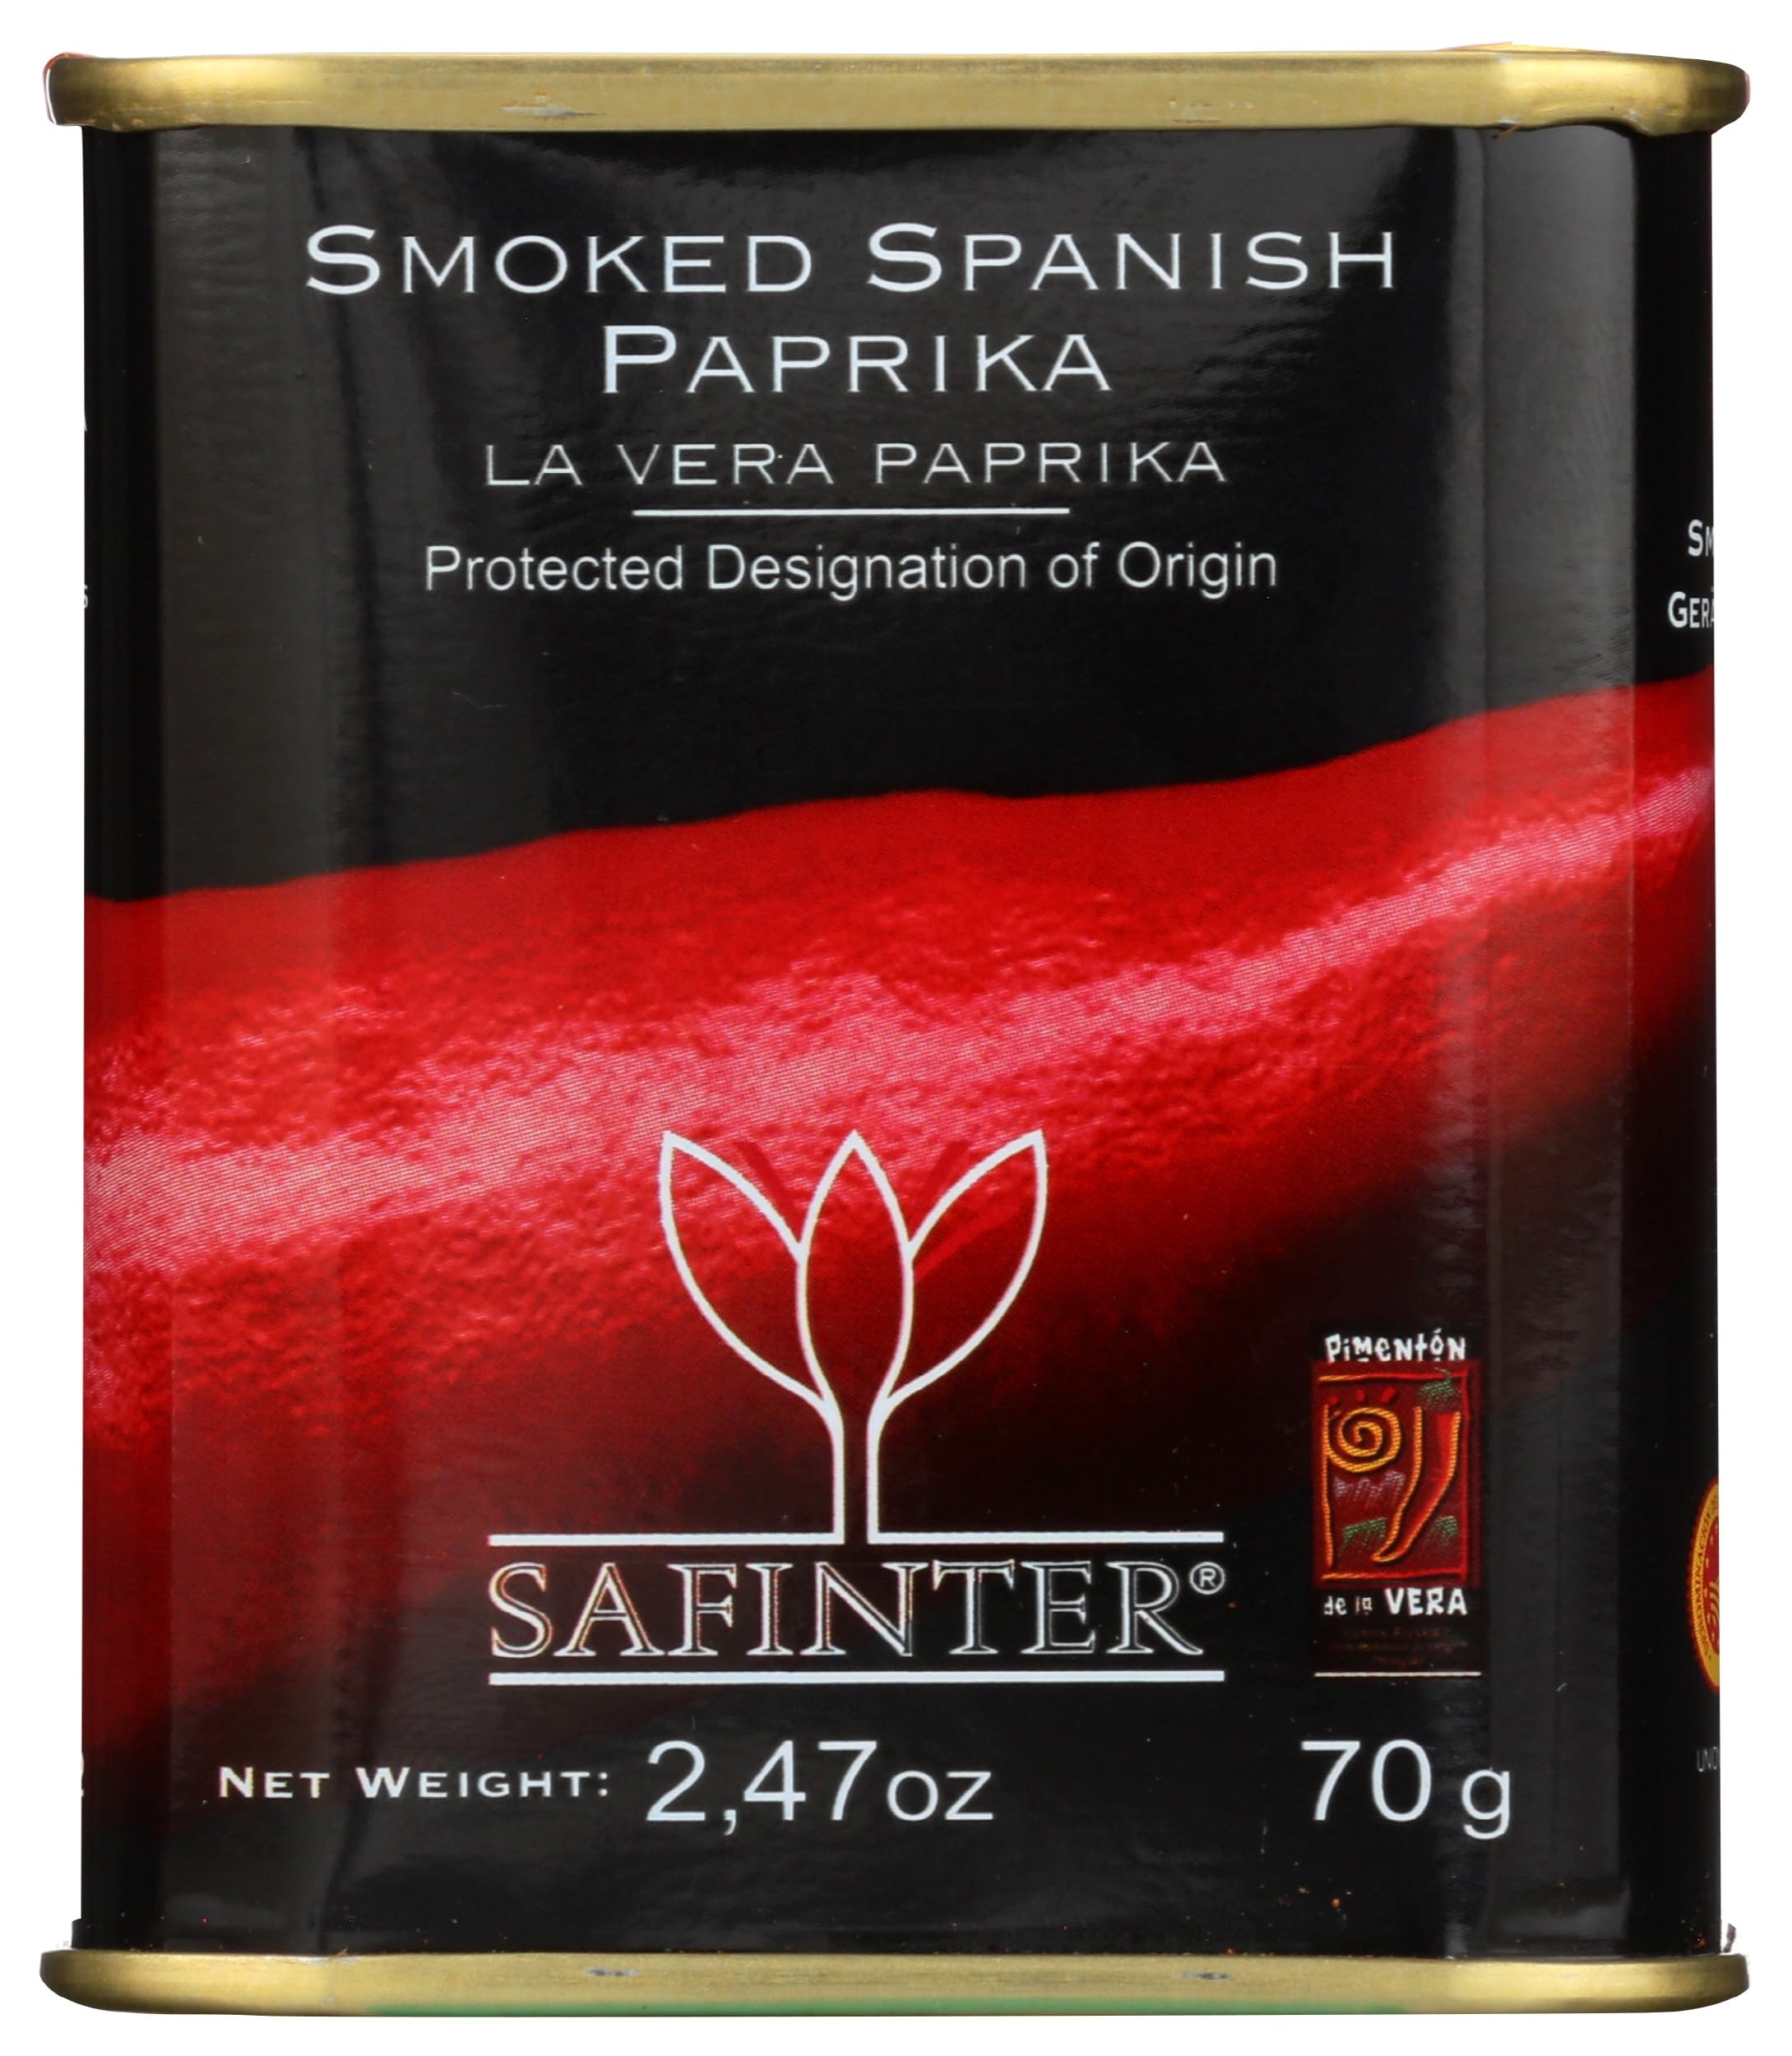
Item Name: Pimenton de la Vera - Picante (2.47 ounce)
Bullet Point 1: No hydrogenated fats or high fructose corn syrup allowed in any food
Bullet Point 2: No bleached or bromated flour
Bullet Point 3: No synthetic nitrates or nitrites
Product Description: Baking
Value: 2.47
Unit: Ounce

Price: 28.24